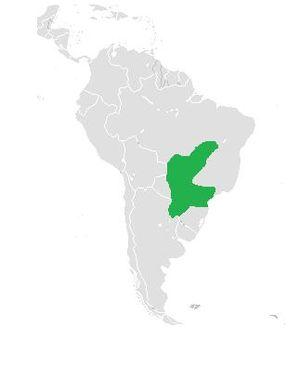
Mesoclemmys vanderhaegei est une espèce de tortue de la famille des Chelidae.